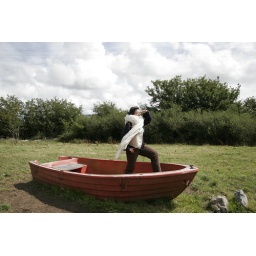
fooling around with our crocheted piece on a boat in a field at the back of the college.